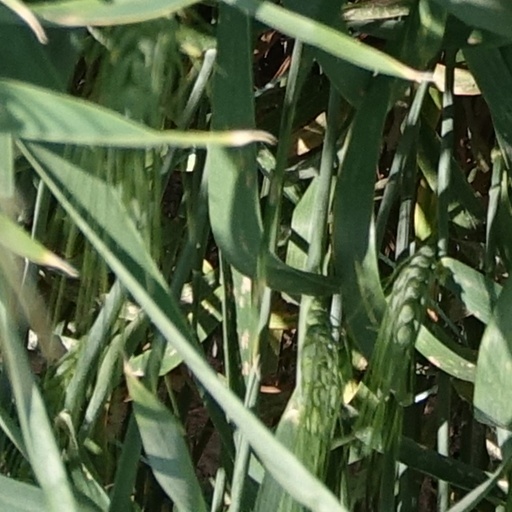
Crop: wheat